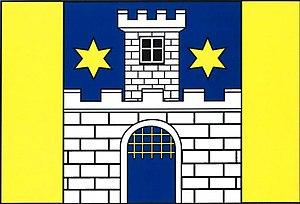
Blíževedly est une commune du district et de la région de Liberec, en Tchéquie. Sa population s'élevait à 646 habitants en 2018.